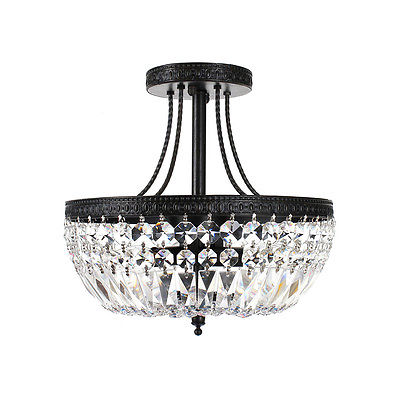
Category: lamp